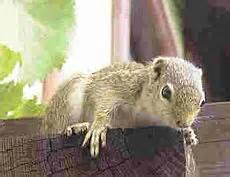
squirrel